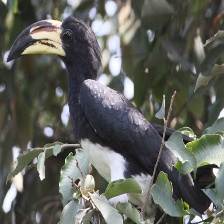
Species: AFRICAN PIED HORNBILL
Scientific name: TOCKUS FASCIATUS
ImageNet parent category: hornbill